Universal Studios Florida

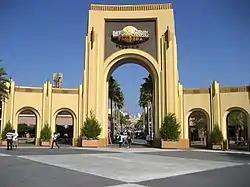
Entrance to the theme park

Universal Studios Florida is a theme park located in Orlando, Florida, that opened on June 7, 1990. Owned and operated by NBCUniversal, it features numerous rides, attractions, and live shows that are primarily themed to movies, television, and other aspects of the entertainment industry. Universal Studios Florida was the first theme park to open at Universal Orlando Resort, joined later by the second theme park, Universal Islands of Adventure in 1999, Universal Volcano Bay in 2017, and the fourth theme park, Universal Epic Universe in 2025. In 2019, it ranked eleventh in the world – sixth in North America – for overall attendance among amusement parks with approximately 10.9 million visitors.